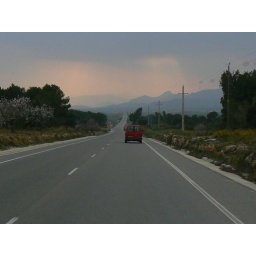
Baleful sky over Prades mountains